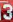
Number: 3